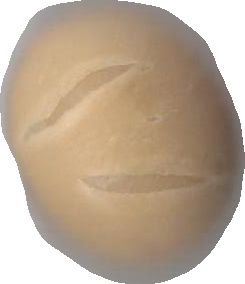
Variety: Grobogan